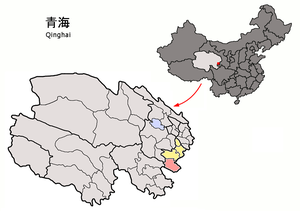
Le xian autonome mongol de Henan est un district administratif de la province du Qinghai en Chine. Il est placé sous la juridiction de la préfecture autonome tibétaine de Huangnan.